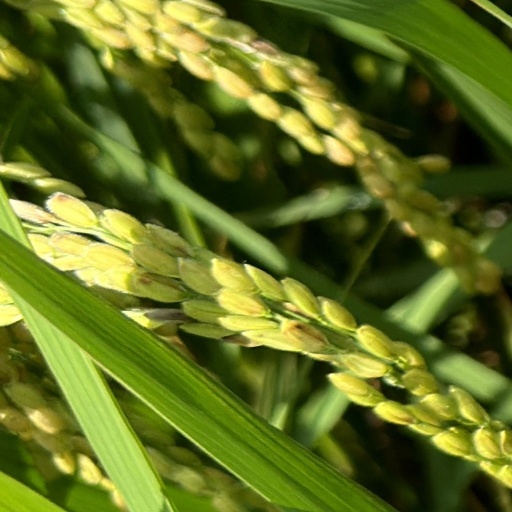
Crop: rice